Holy City, California

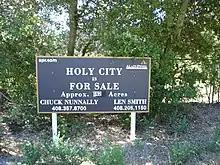
"Holy City is For Sale"

Holy City is an unincorporated community in Santa Clara County, California. Once considered a Utopian community in the 1920s and 1930s, it is now considered a ghost town. The town is located in the Santa Cruz Mountains, off State Route 17 on Old Santa Cruz Highway. It is part of the Lexington Hills census designated place. Its ZIP code is 95026, and its area codes are 408 and 669.